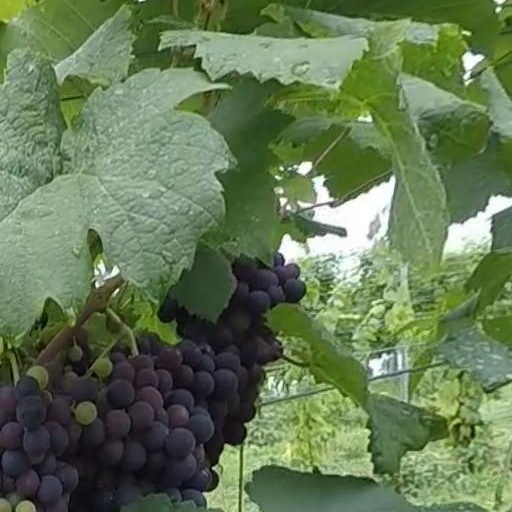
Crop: grape